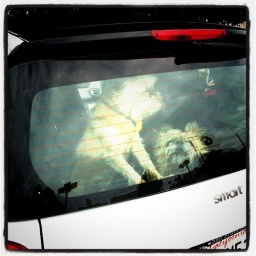
Mini dogs in smart car